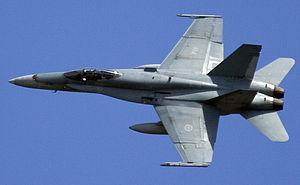
La Base des Forces canadiennes Bagotville est une base des Forces canadiennes située dans la région du Saguenay-Lac-Saint-Jean, au Québec. Elle est sous l'autorité de l'Aviation royale canadienne. La 3ᵉ Escadre Bagotville est la principale unité occupant la base. L'aérodrome de la base est aussi utilisé civilement sous le nom d'aéroport Saguenay-Bagotville.